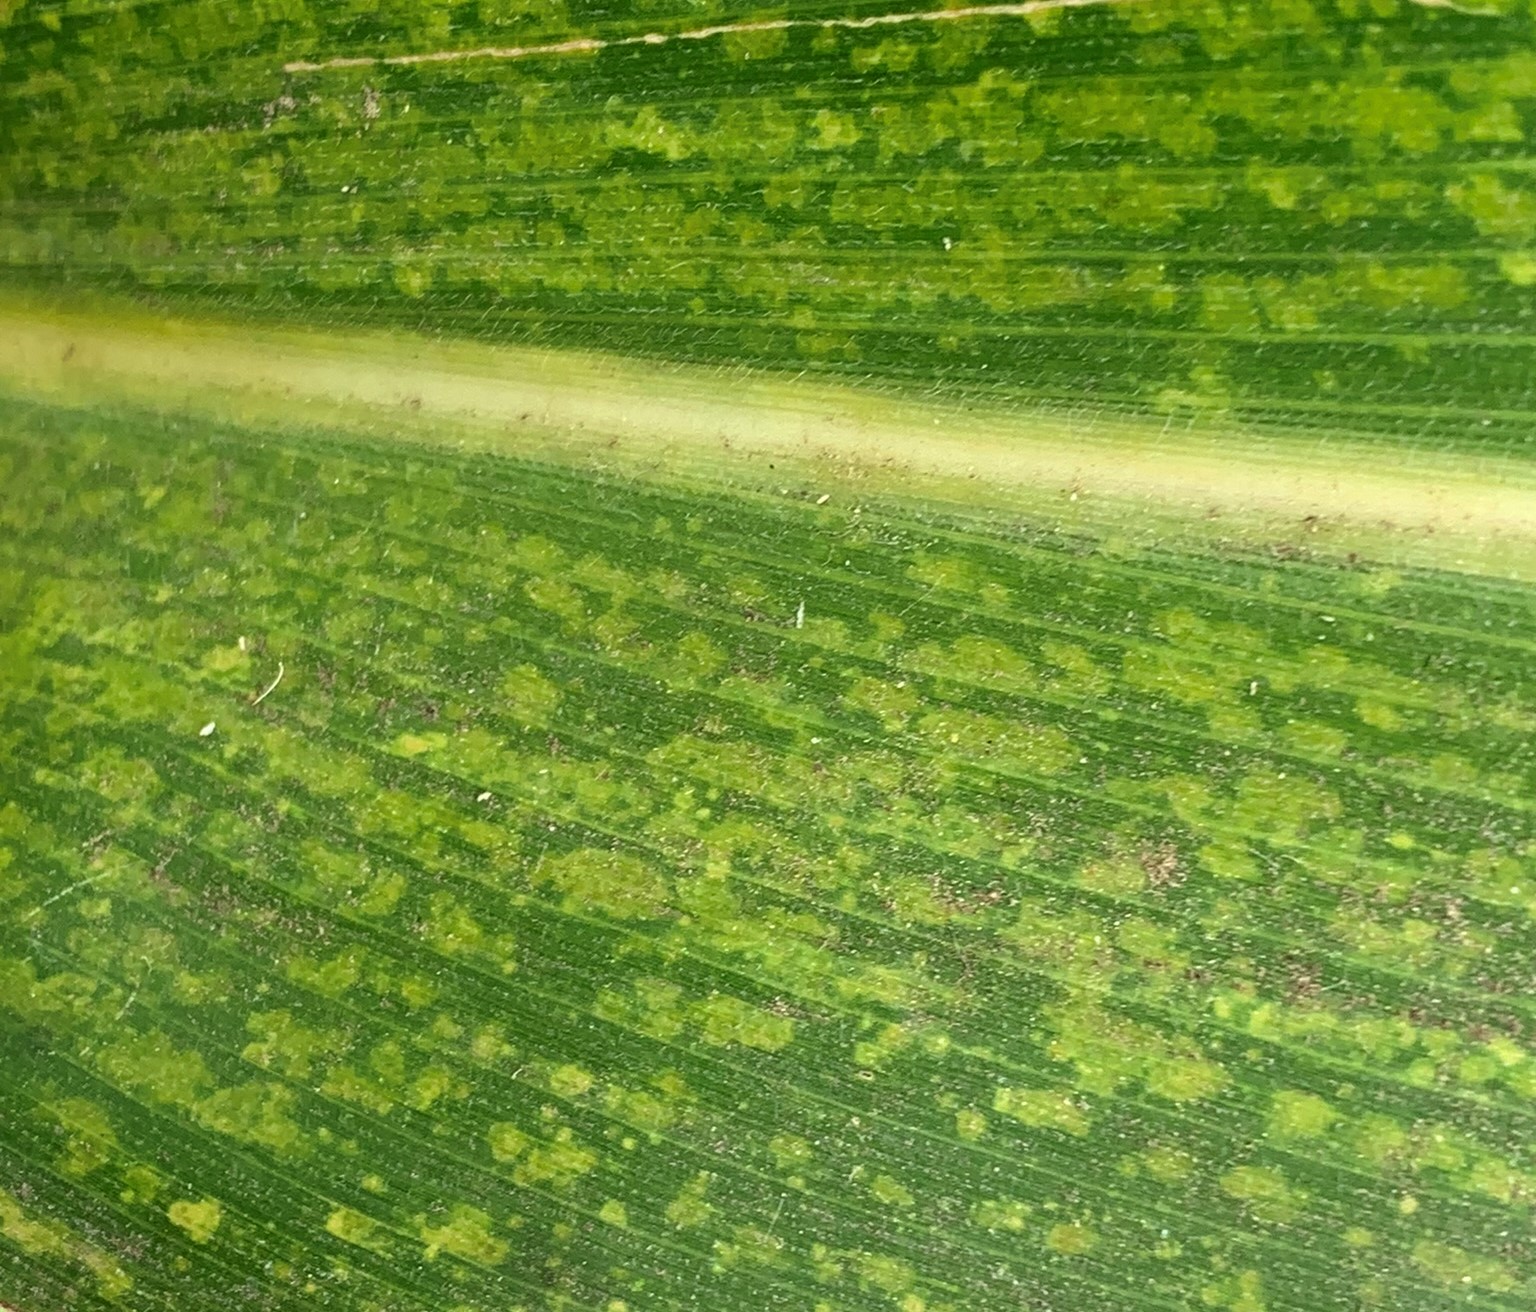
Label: MLN